Stockbridge Common Historic District

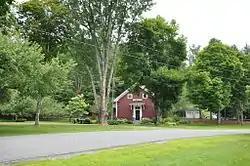
Part of the common, and the historic schoolhouse

The Stockbridge Common Historic District encompasses the central portion of a rural 19th-century village center in Stockbridge, Vermont. Including the town common as well as a few buildings and an adjacent cemetery, it is a well-preserved example of a village bypassed by economic development during the 19th century industrial period. It was listed on the National Register of Historic Places in 1990.